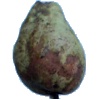
Label: Pear Stone 1